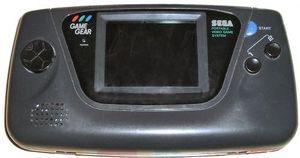
Sega Corporation est une société japonaise de développement et d'édition de jeux vidéo, ainsi qu'un fabricant de bornes et systèmes d'arcade.